Cat

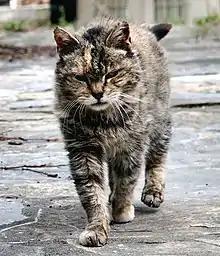
Feral farm cat

The shape and structure of cats' cheeks is insufficient to allow them to take in liquids using suction. Lapping at a rate of four times a second, the cat touches the smooth tip of its tongue to the surface of the water, and quickly retracts it like a corkscrew, drawing water upward into their mouths.